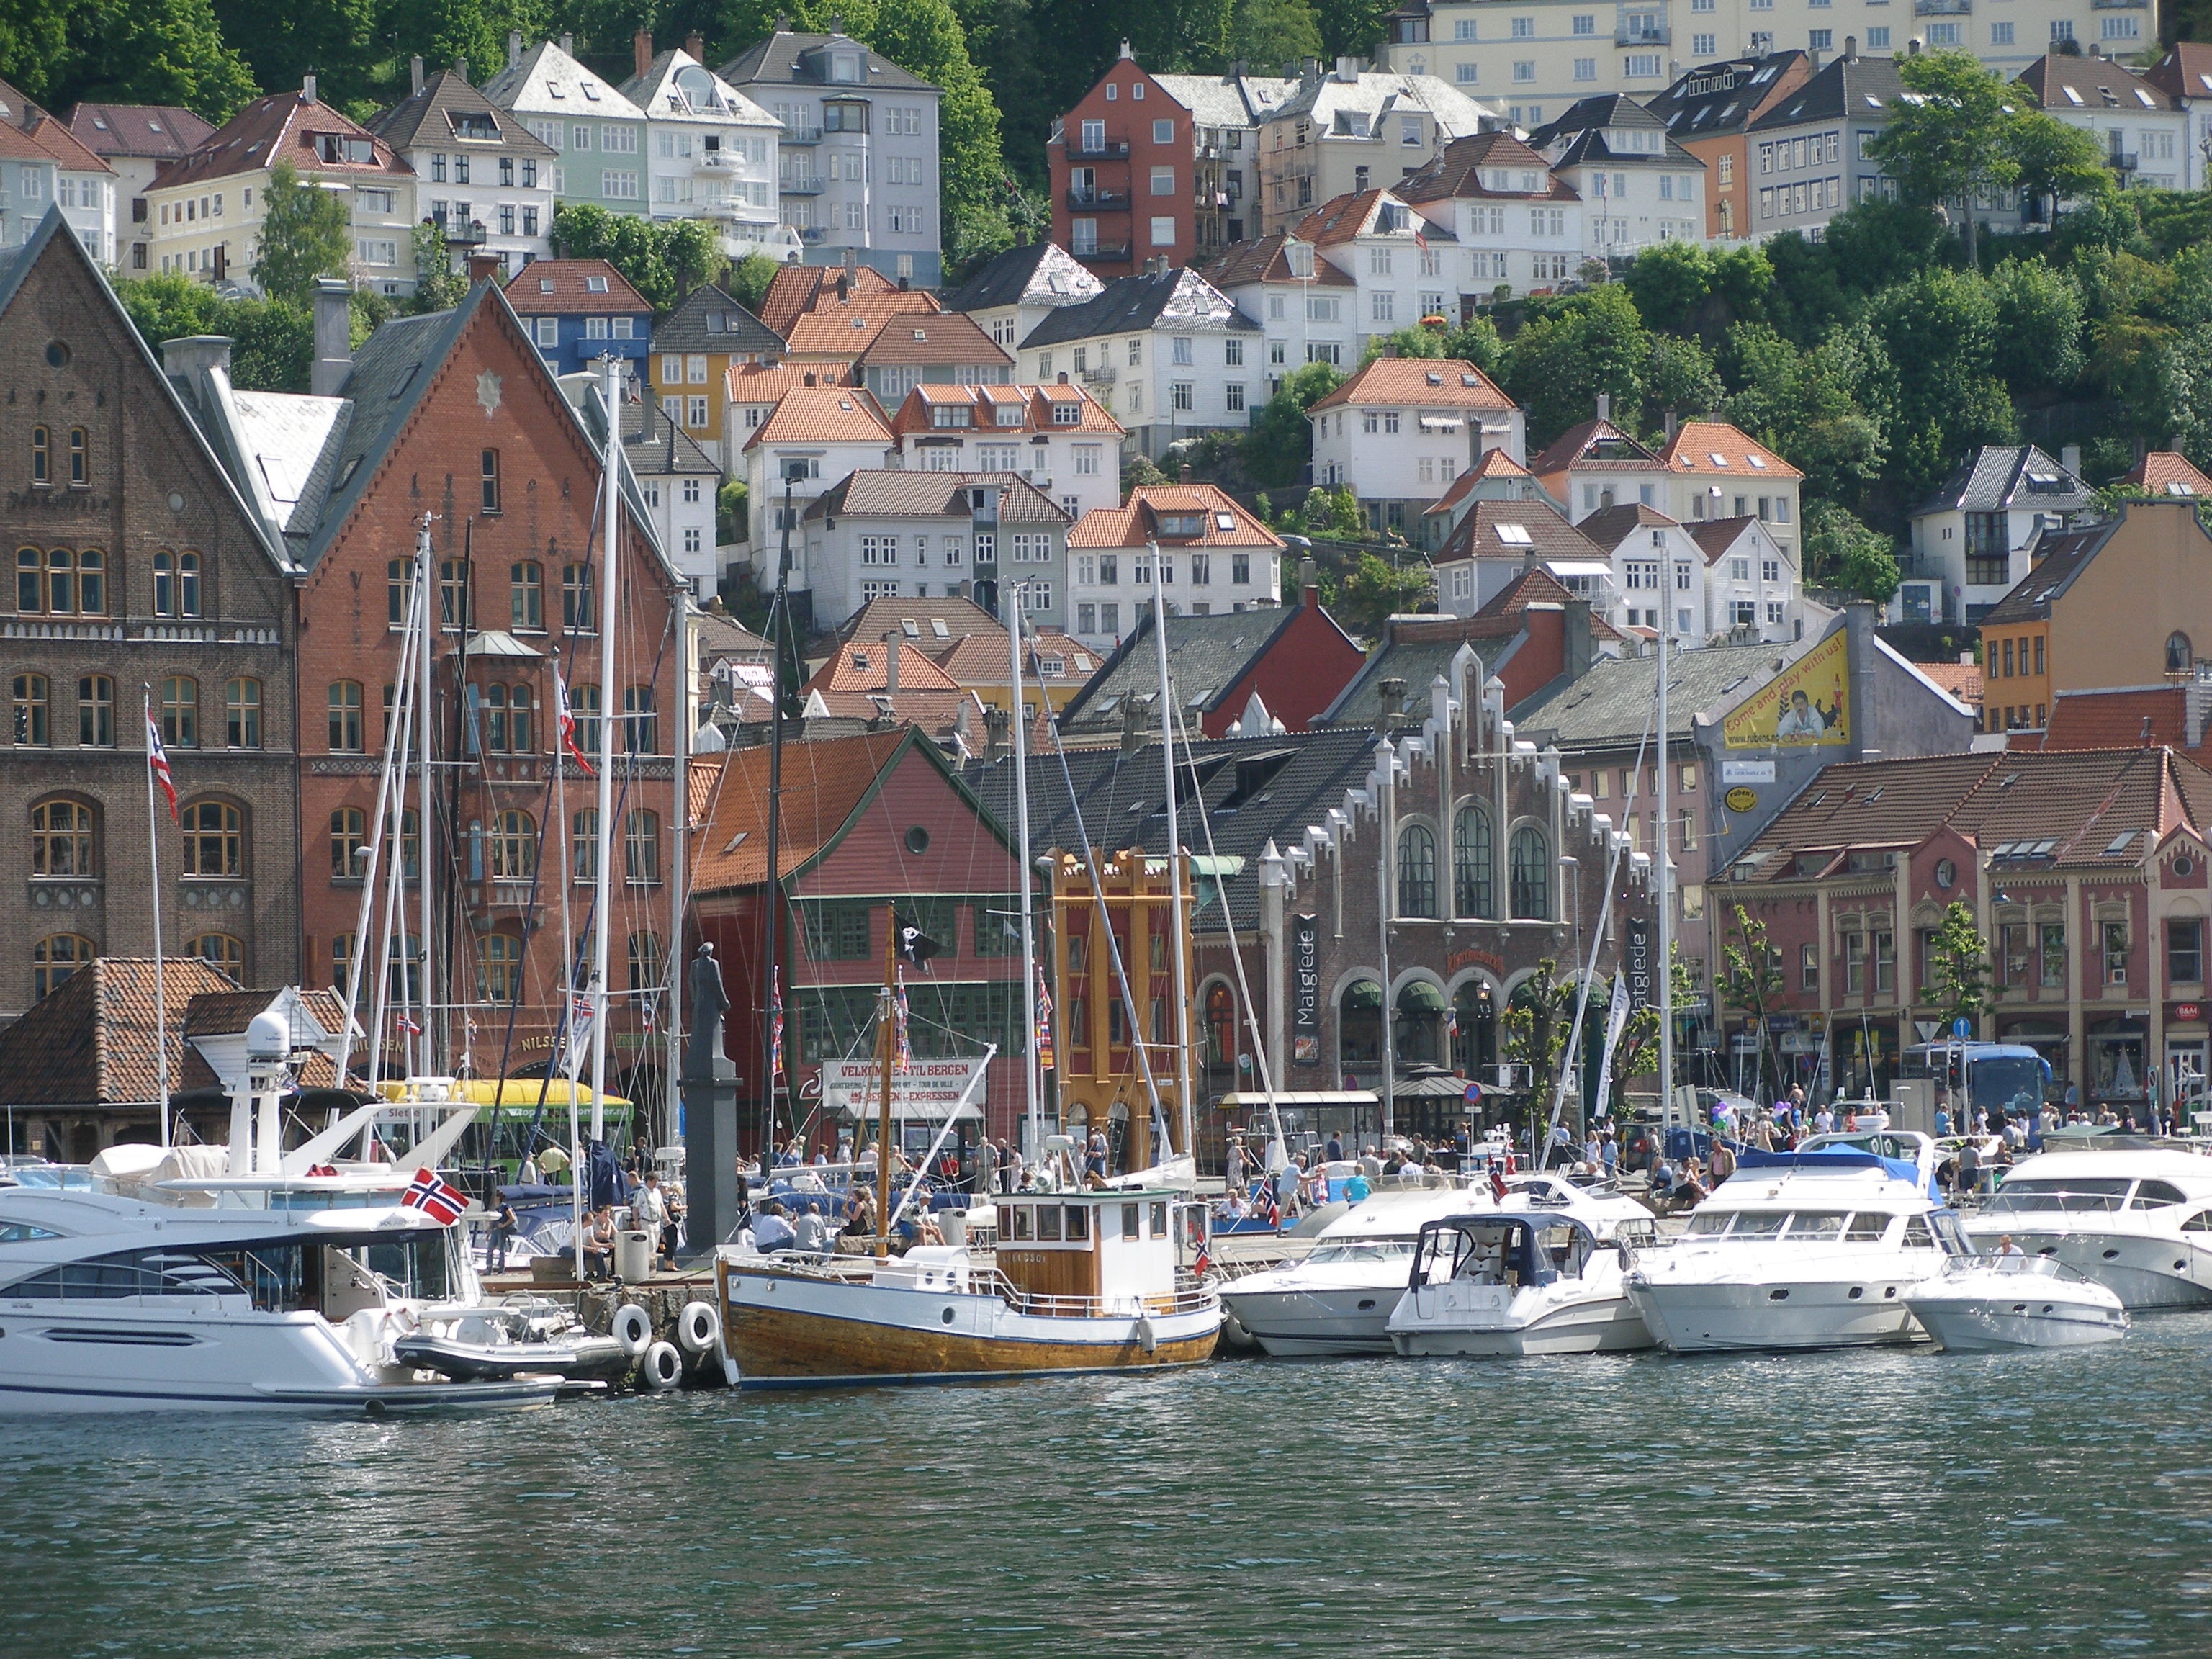
sea, dock, boat, town, summer, vehicle, bay, harbor, marina, port, waterway, bergen, norway